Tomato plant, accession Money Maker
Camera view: vertical (180 deg); turntable rotation: 0 degrees
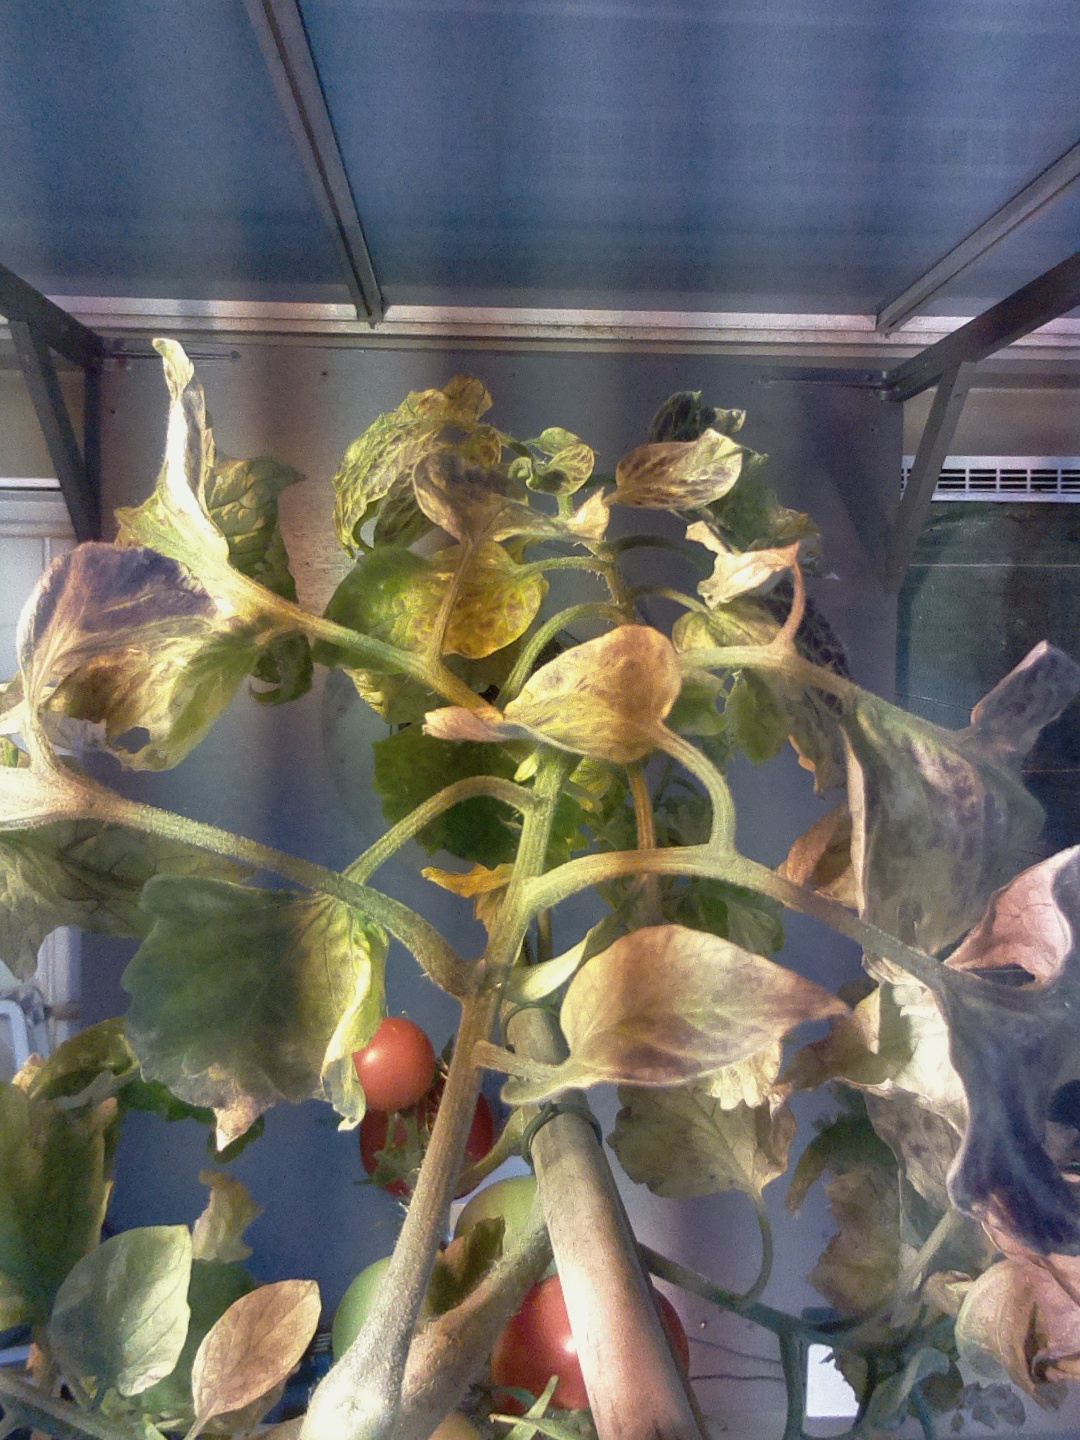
BBCH growth stage 87: 70%-80% of fruits show typical fully ripe color